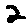
Label: 2